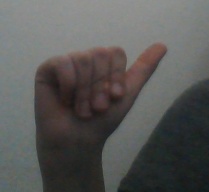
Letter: dhad